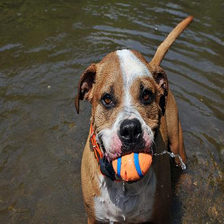
Species: dog
Breed: american bulldog